James Kugel

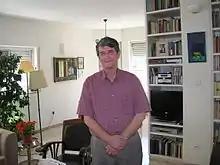

James L. Kugel (Hebrew: Yaakov Kaduri, יעקב כדורי; born August 22, 1945) is professor emeritus in the Bible department at Bar Ilan University in Israel and the Harry M. Starr Professor Emeritus of Classical and Modern Hebrew Literature at Harvard University. Since 2017, he has been a member of the Israel Academy of Sciences and Humanities.